Arthur E. Harvey

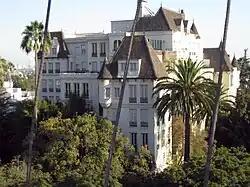
The Château Élysée, designed by Harvey.

Harvey began his career as a carpenter in Pasadena in 1908. He worked as a structural engineer in Seattle in 198 and as a draftsman in Detroit in 1920, and he returned to Los Angeles in 1921 to work for developer Frank L. Moline.